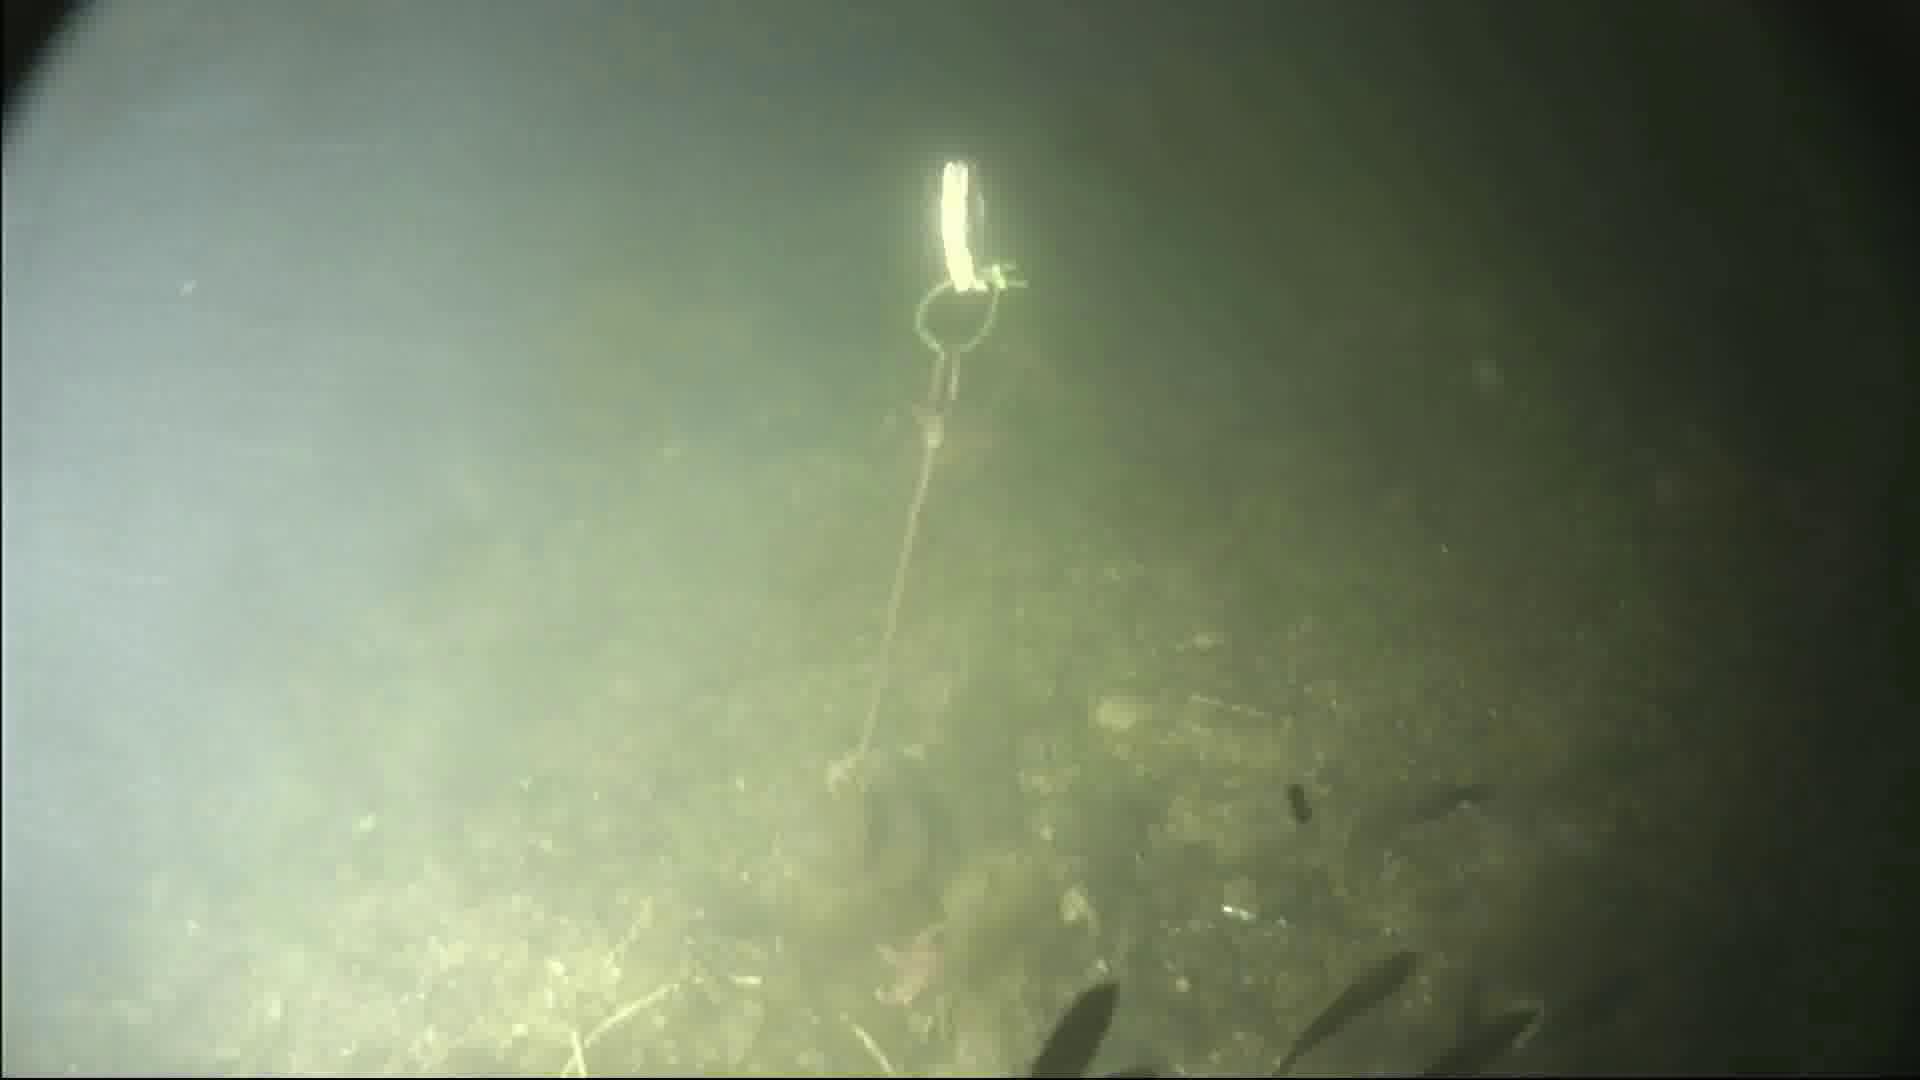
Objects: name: starfish
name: small_fish